Marblehead, Massachusetts

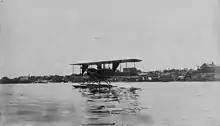
Burgess aircraft in Marblehead Harbor

The community lost a substantial portion of its population and economy, although it was still the tenth-largest inhabited location in the United States at the first census, in 1790.